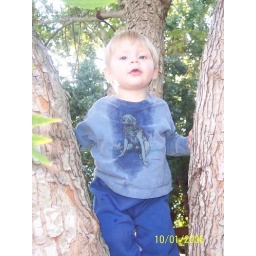
Aidan in the tree in our backyard. Somewhere between the door and the tree he met up with something wet...